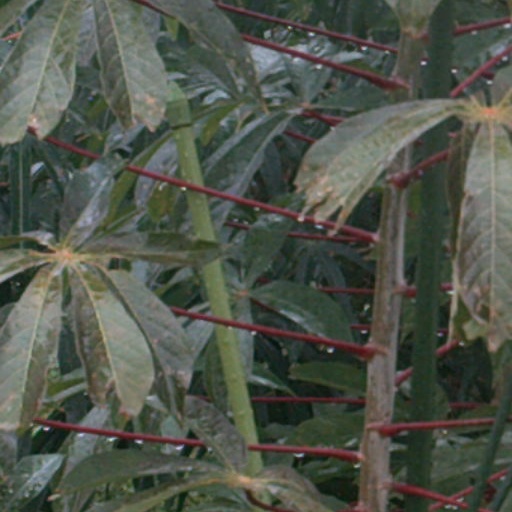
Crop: cassava